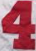
Number: 4